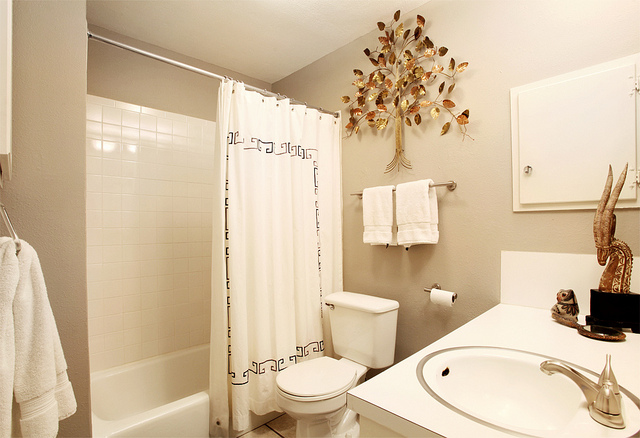
user: Given an image and a question. Answer the question in a short answer. Question: What kind of coat might you bring in this room? Short Answer:
assistant: bathrobe